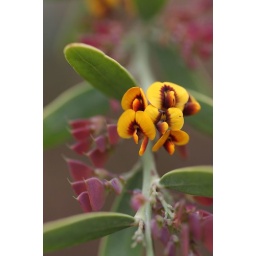
only a few days and most flowers are replaced by these red pods